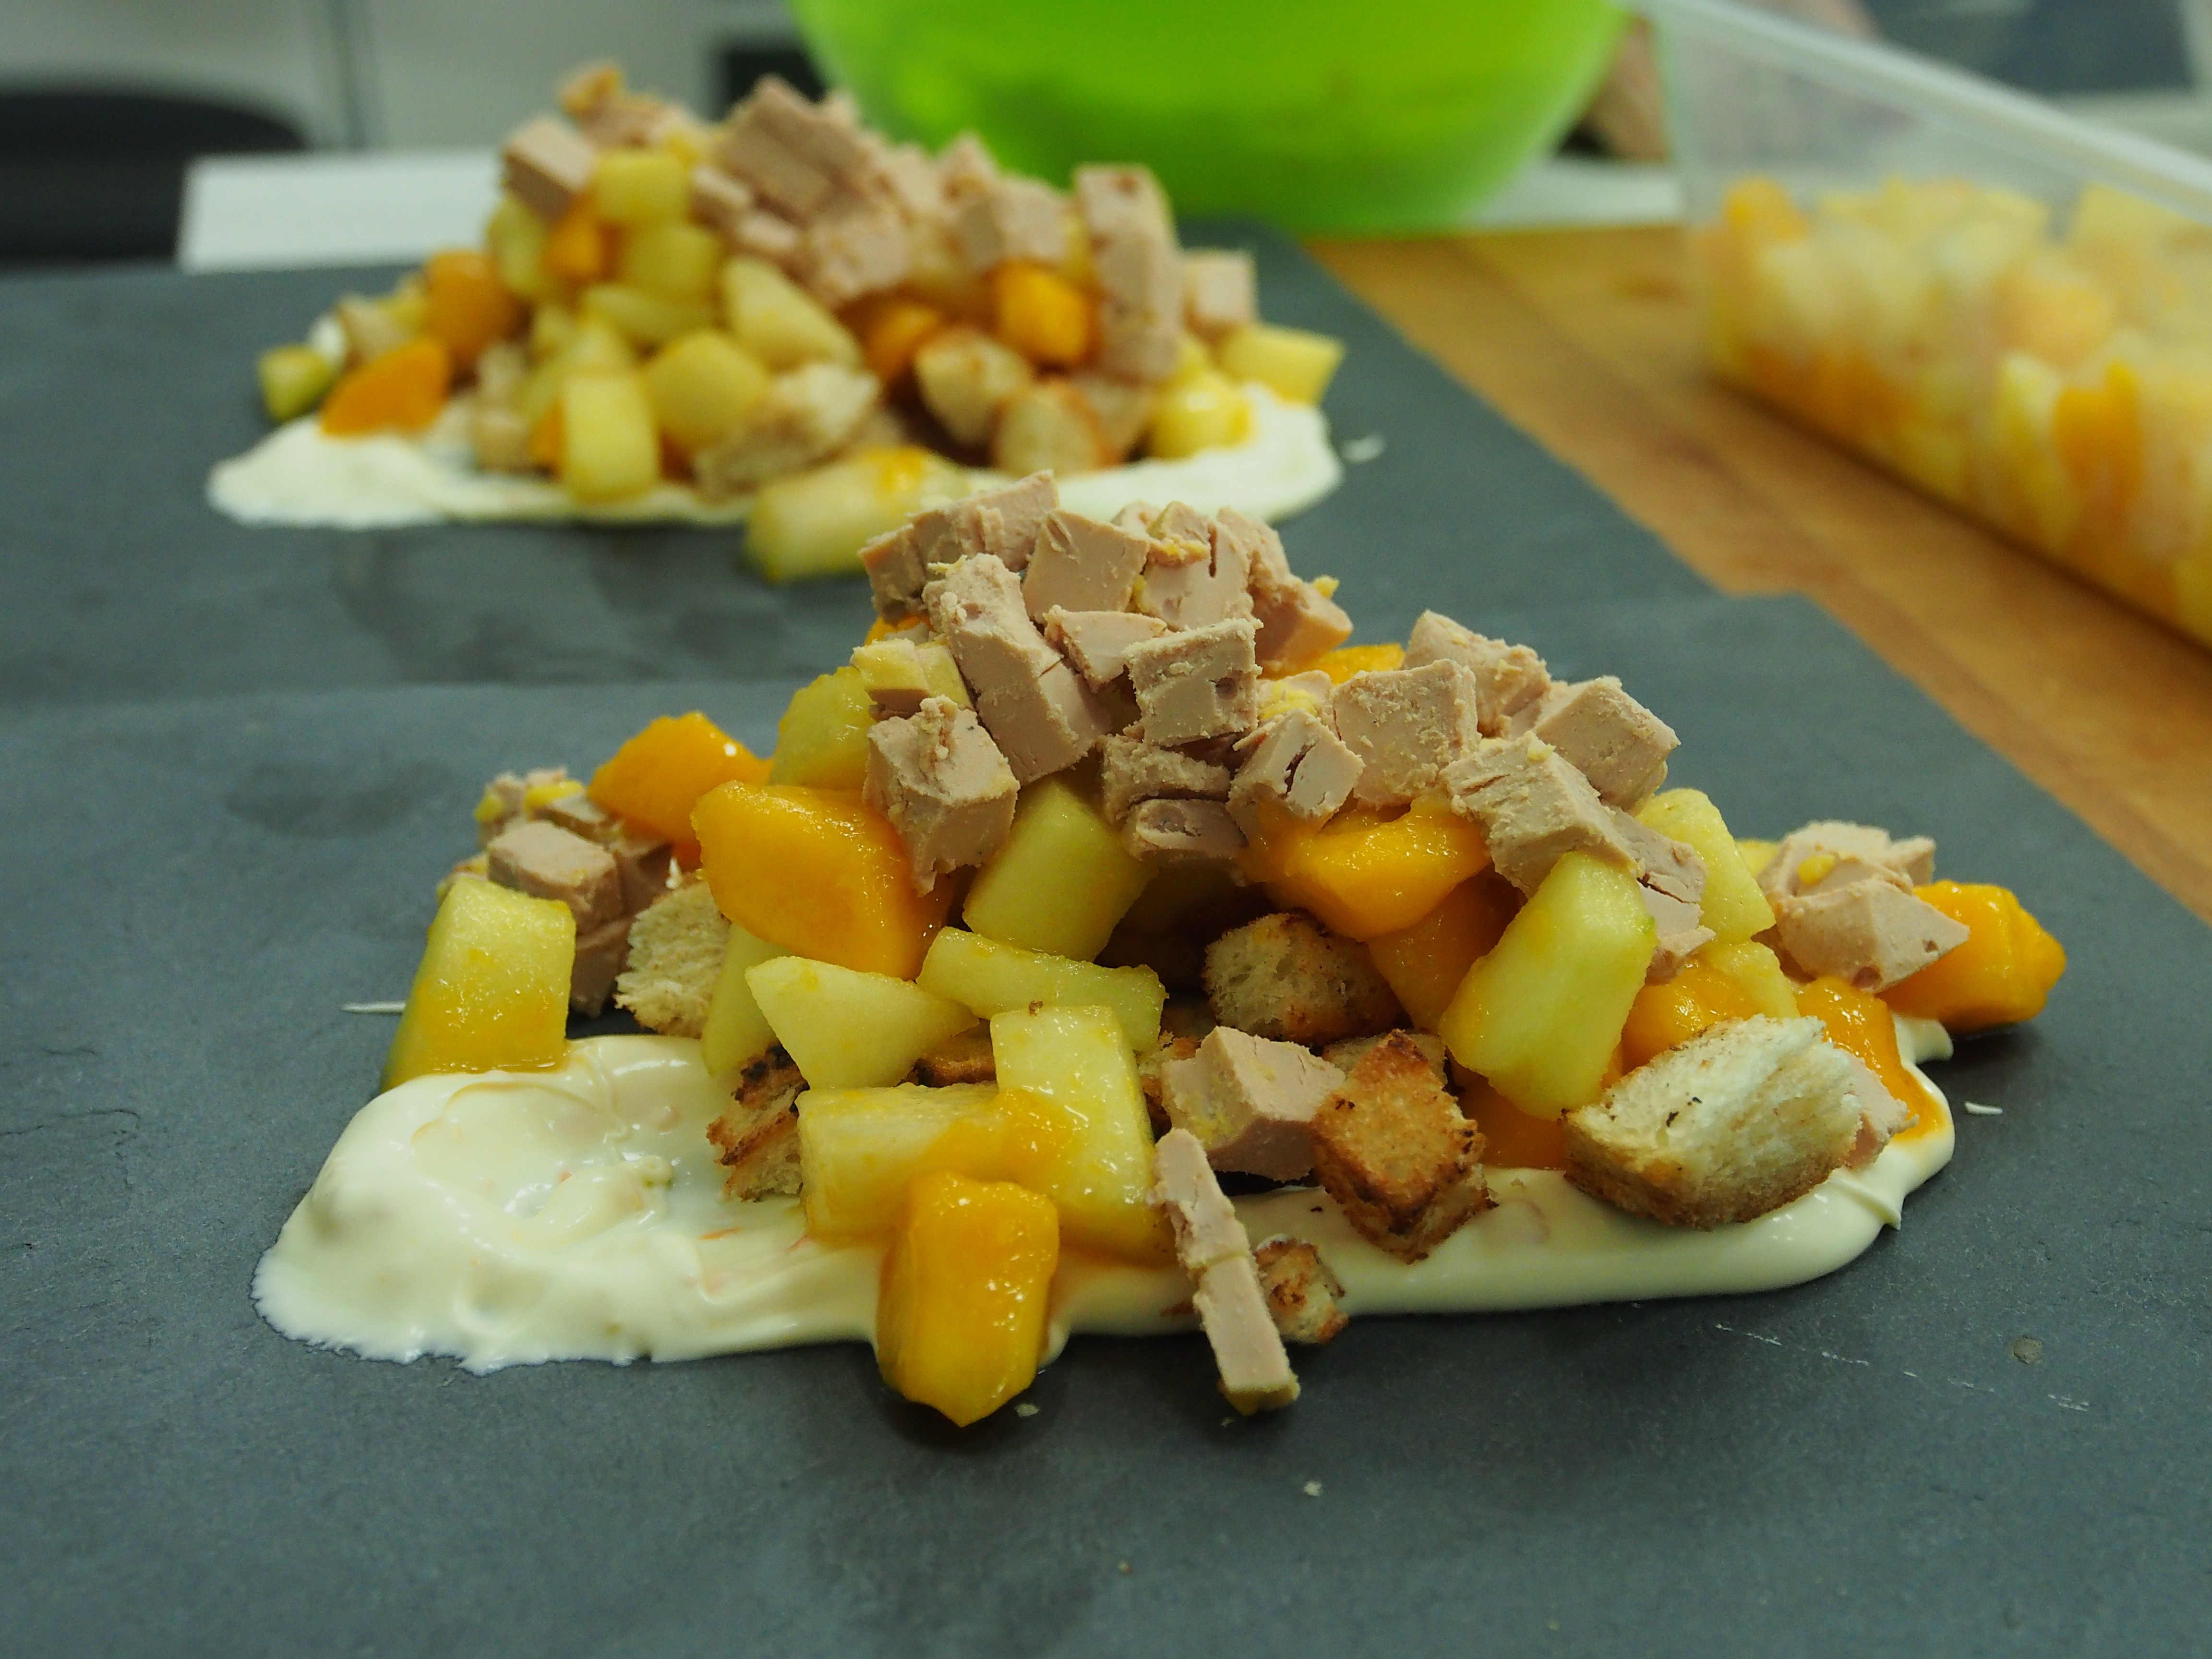
plant, fruit, dish, meal, food, produce, vegetable, breakfast, cuisine, power, vegetarian food, cucurbita, flowering plant, tartar, land plant, foie